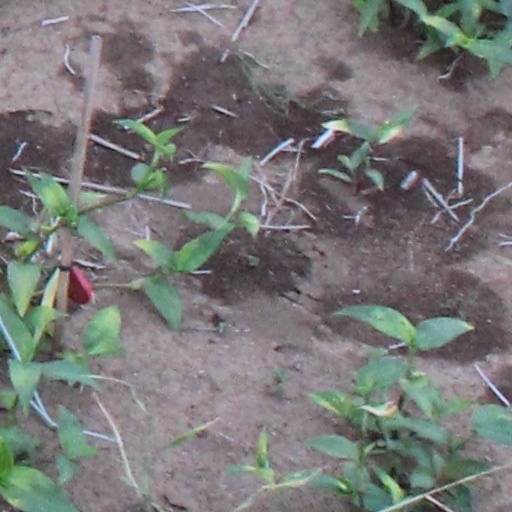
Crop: wheat